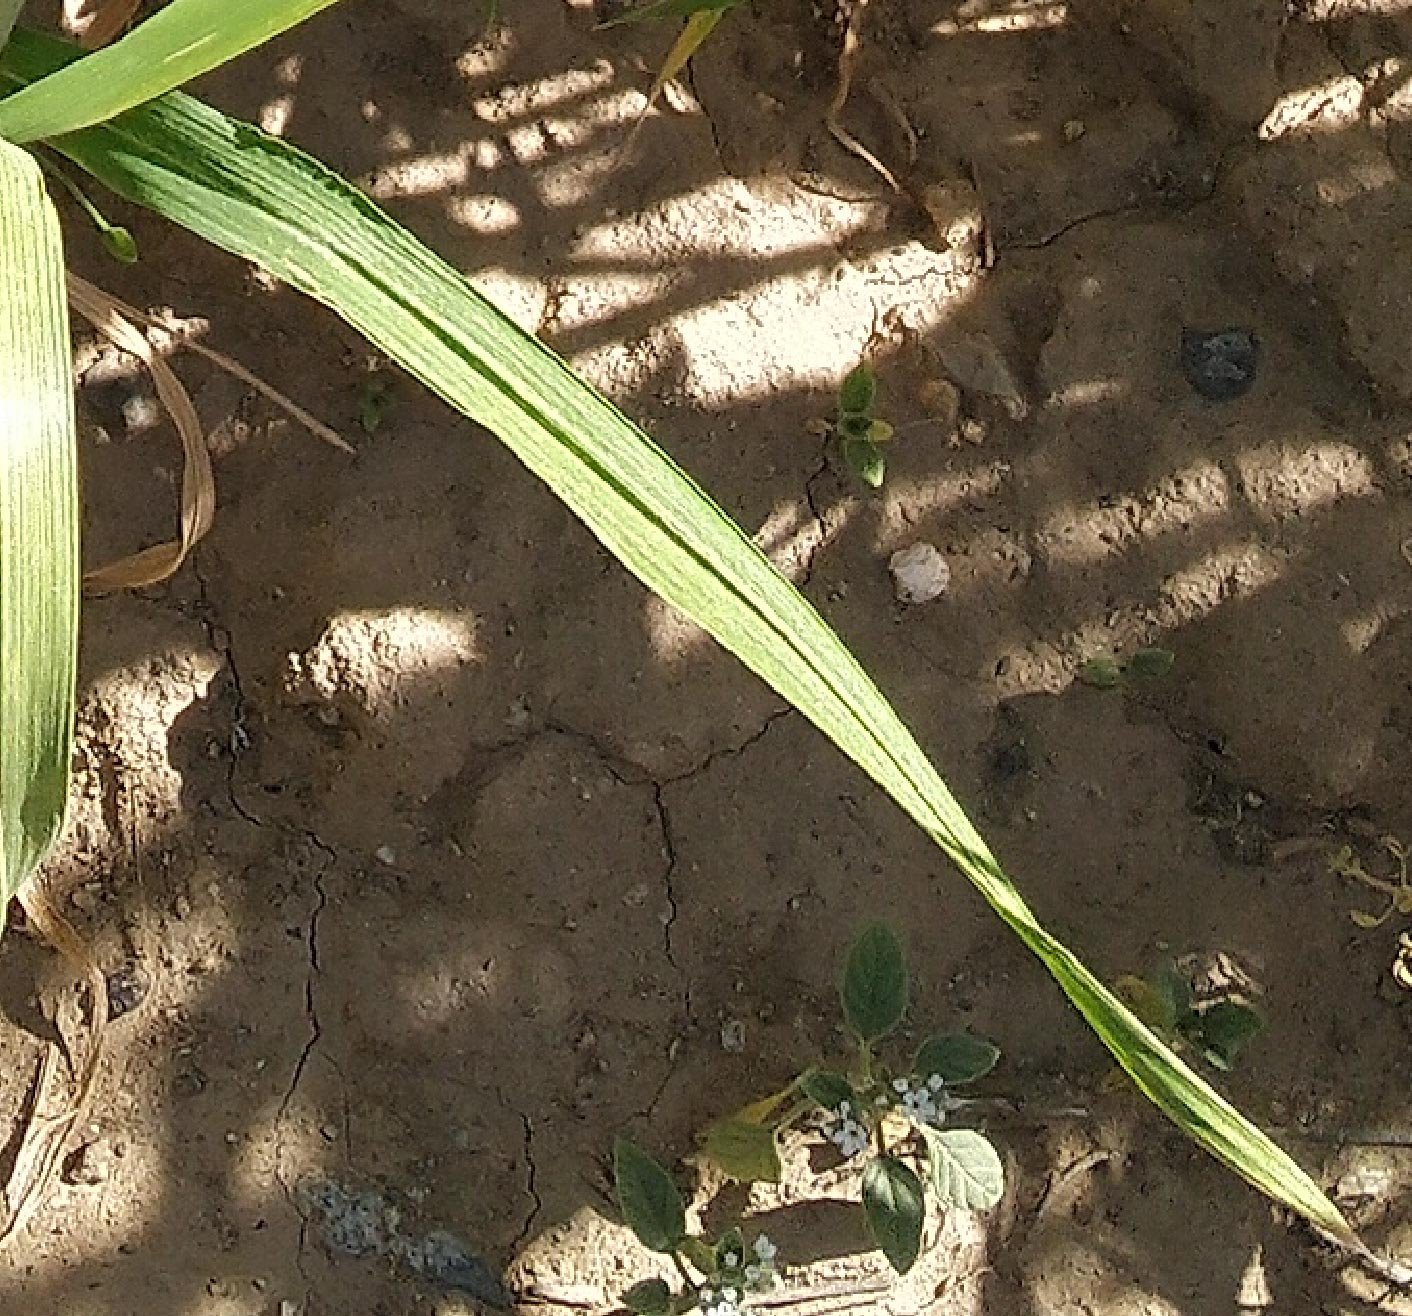
Label: Wheat___Healthy